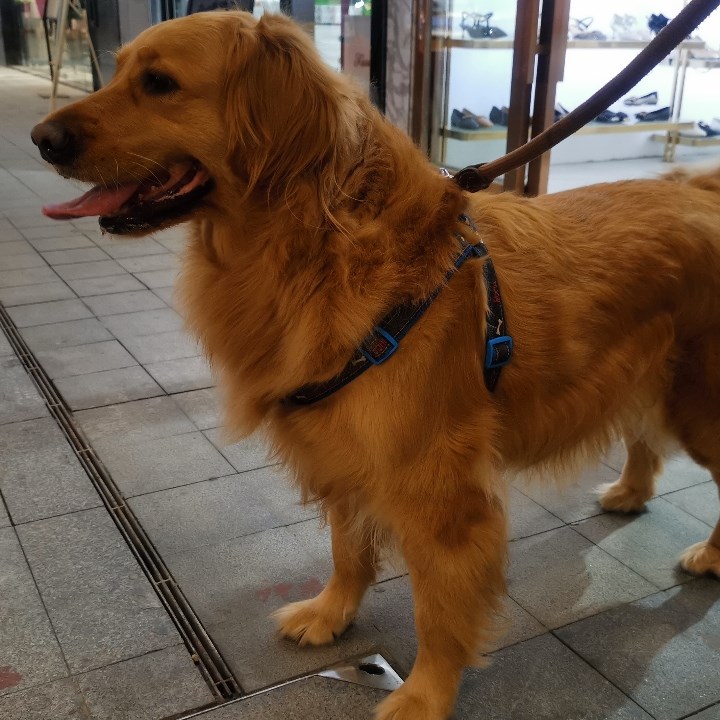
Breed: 5355-n000126-golden_retriever